Karanog

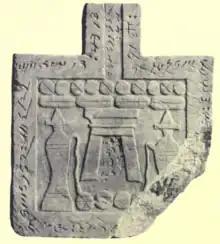
Sandstone altar from Karanog, with a Meroitic inscription around the outside.

Karanog (Meroitic: "Nalote") was a Kushite town in Lower Nubia on the west bank of the Nile (near Qasr Ibrim). It was probably a provincial capital under its own (governor) in the second and third centuries AD. It was excavated between 1907 and 1910 by David Randall-MacIver and Leonard Woolley of the University of Pennsylvania Museum.